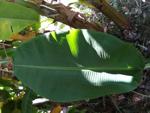
Label: healthy